Richie Guy

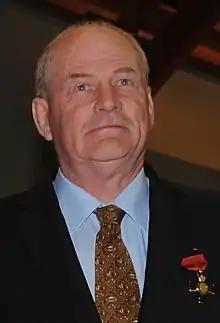
Guy in 2012

Richard Alan Guy (born 6 April 1941) is a New Zealand former international rugby union player and rugby administrator.